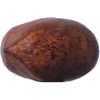
Label: nut_pecan